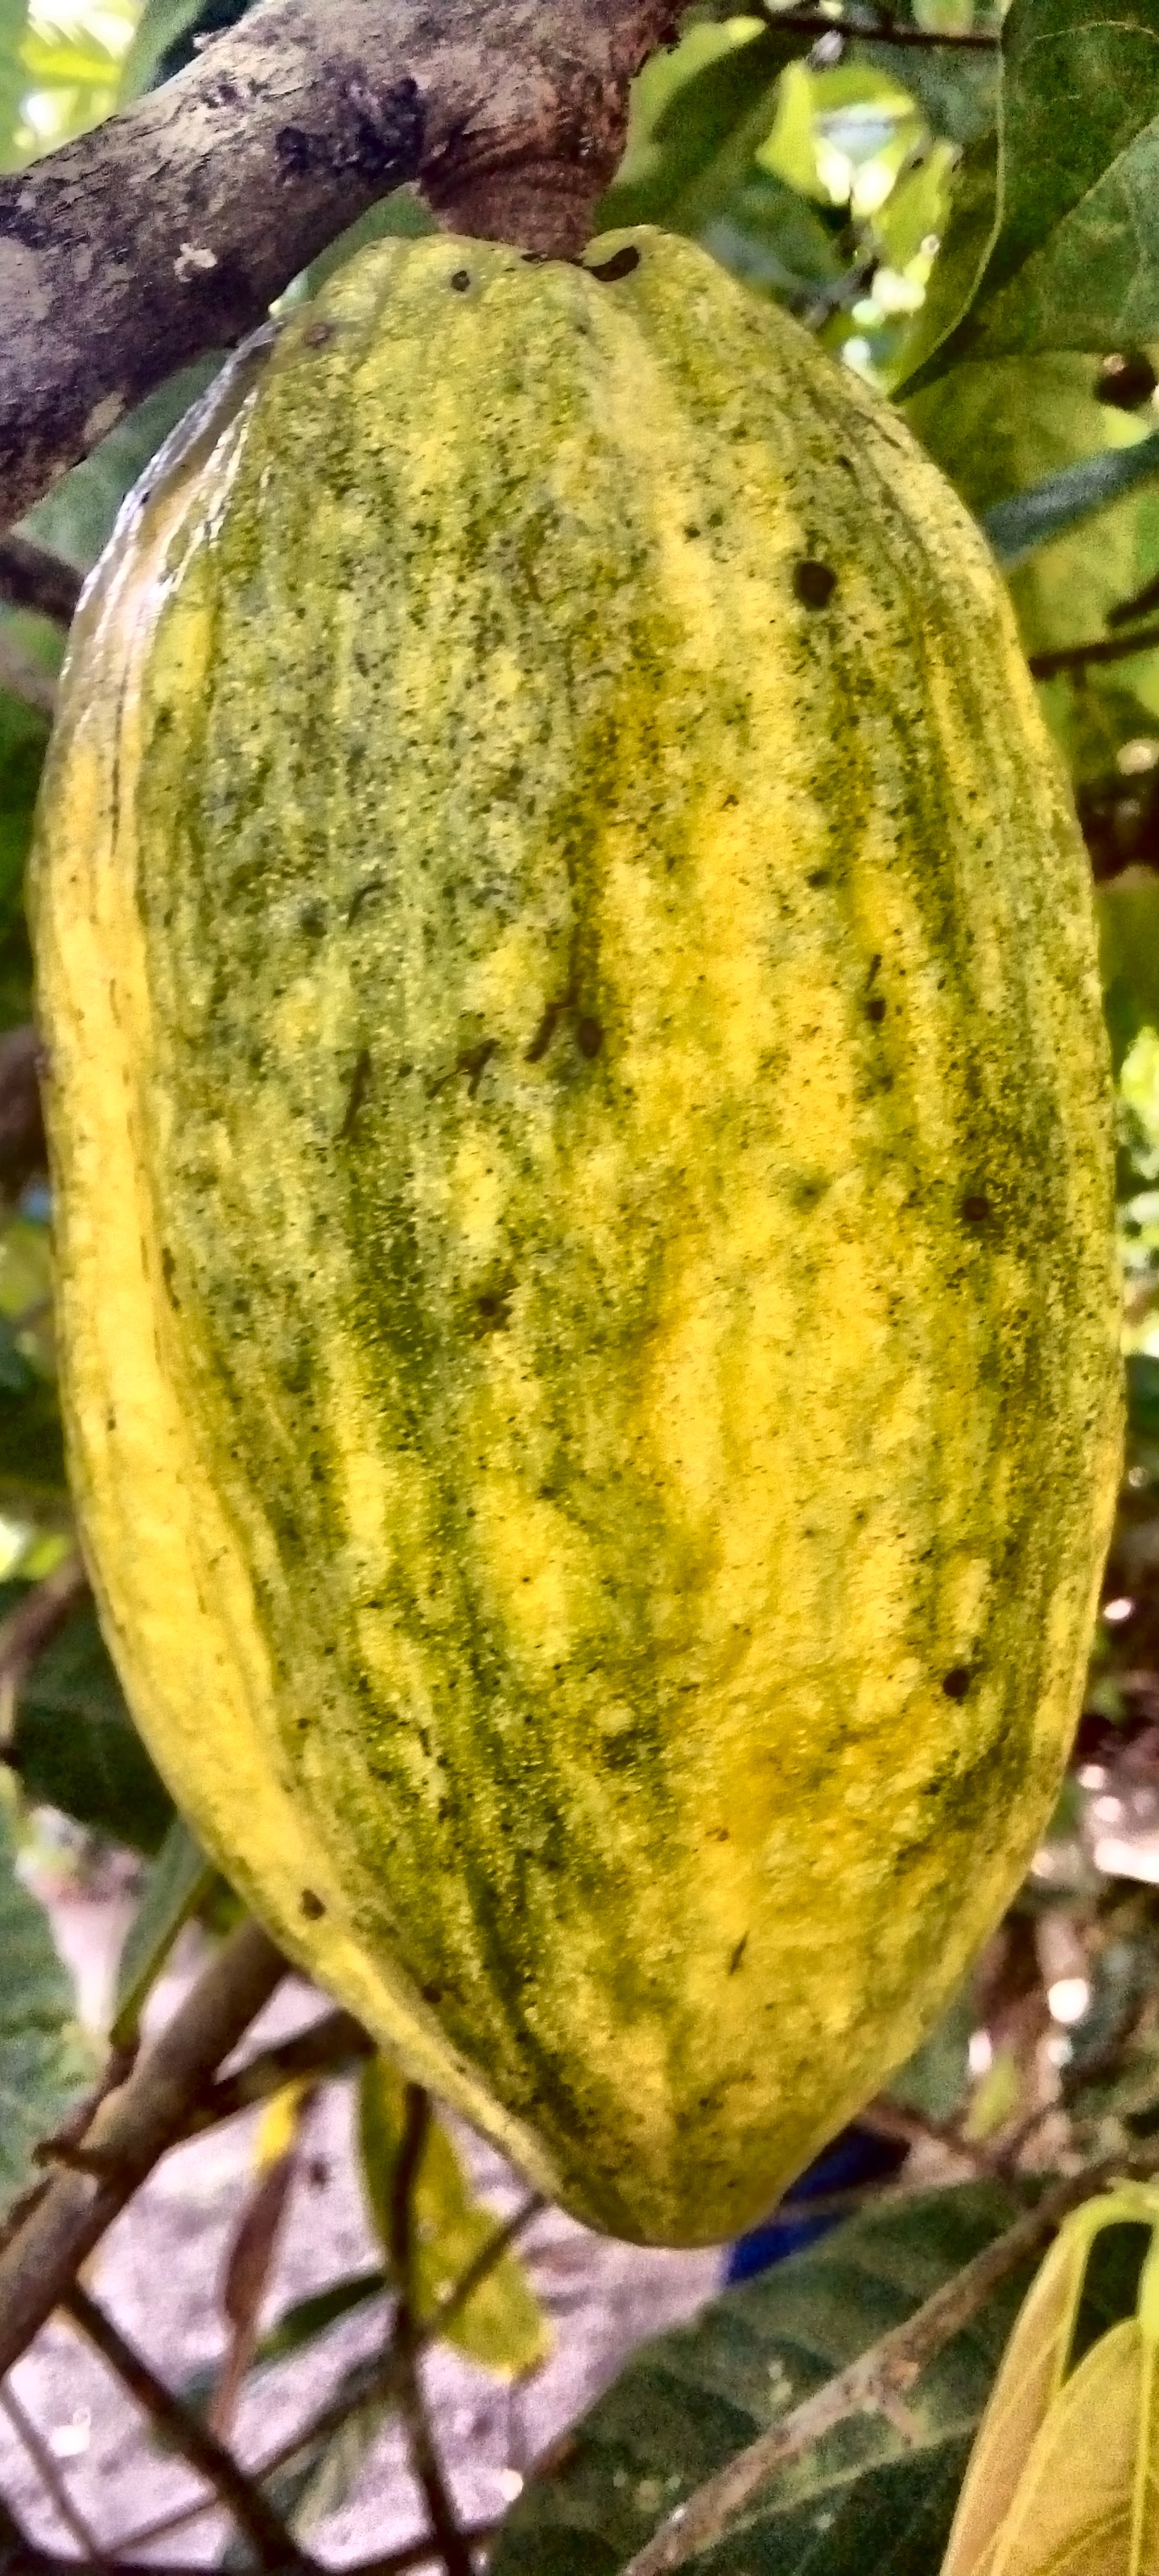
Maturity: mature
Variety: Guiana